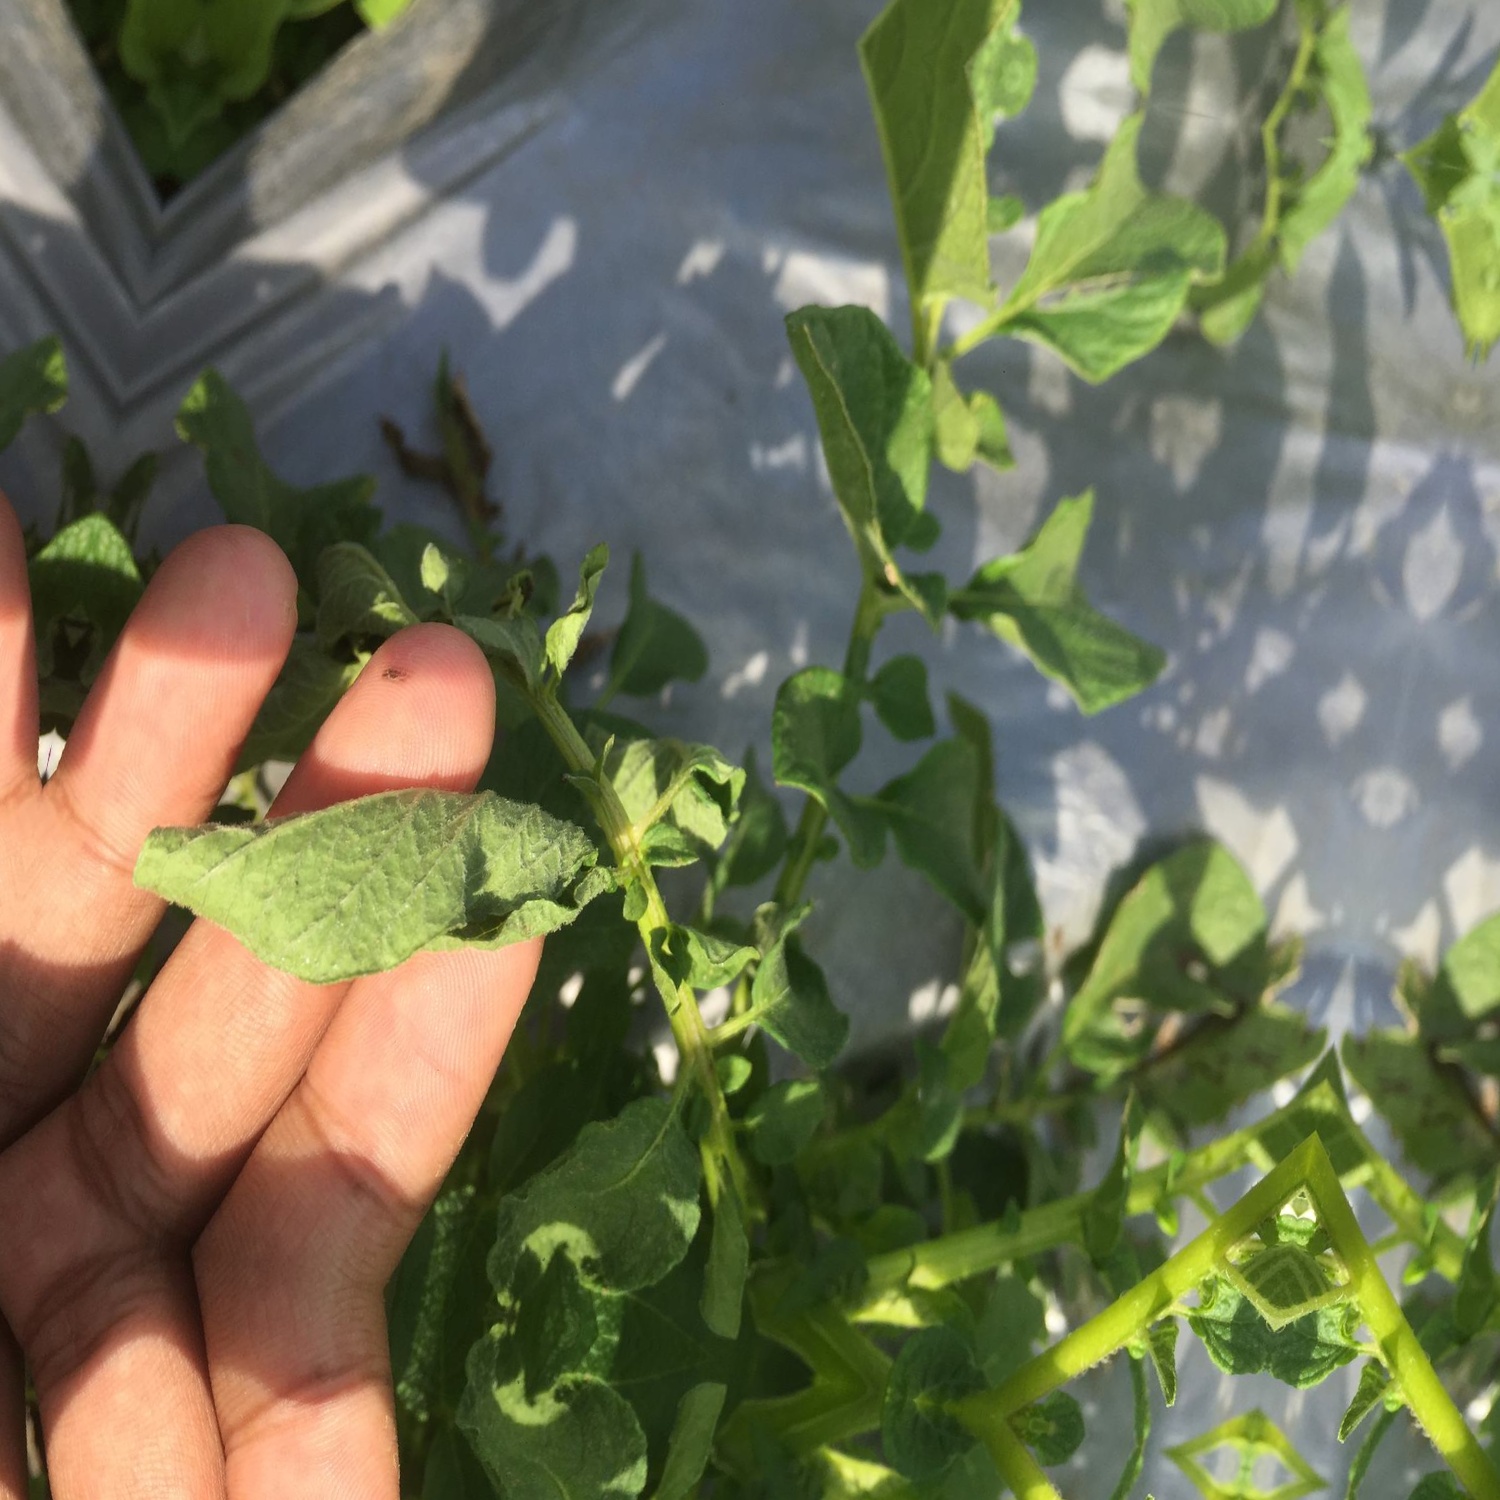
Etiqueta: Pudricion_Parda